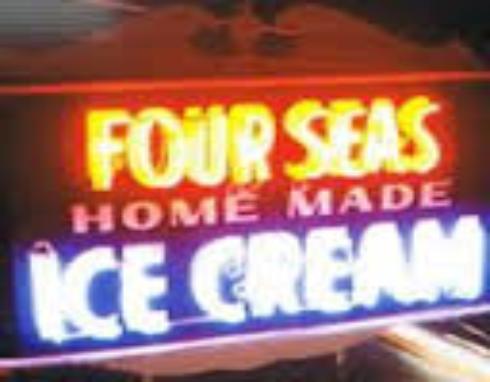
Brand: Four Seas Ice Cream
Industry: Food